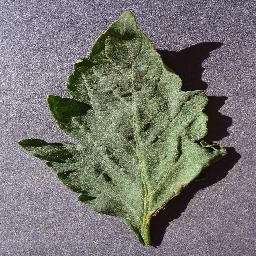
Label: Tomato___healthy